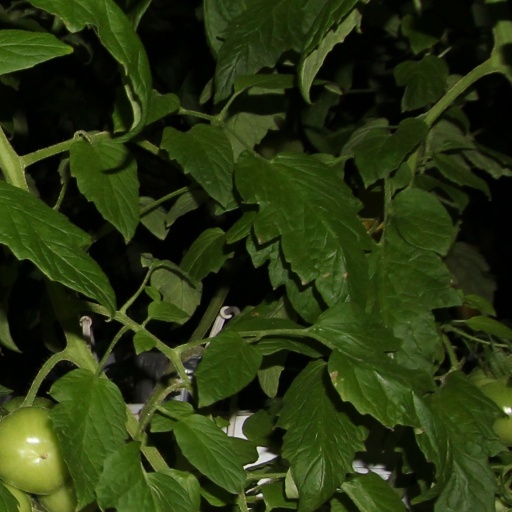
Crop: tomato